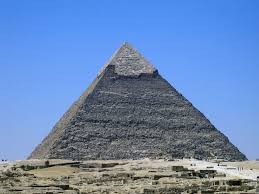
Landmark: Pyramids of Giza